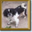
Label: dog